Texas Special

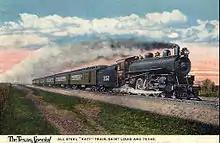
Postcard of the train from 1919.

In 1915 the Katy began operating the "Texas Special" from St. Louis to San Antonio via North Jefferson City, Missouri; Parsons, Kansas; McAlester, Oklahoma; Dallas, Fort Worth, and Austin, Texas. This was done to augment the existing "Katy Flyer" and "Katy Limited" trains.